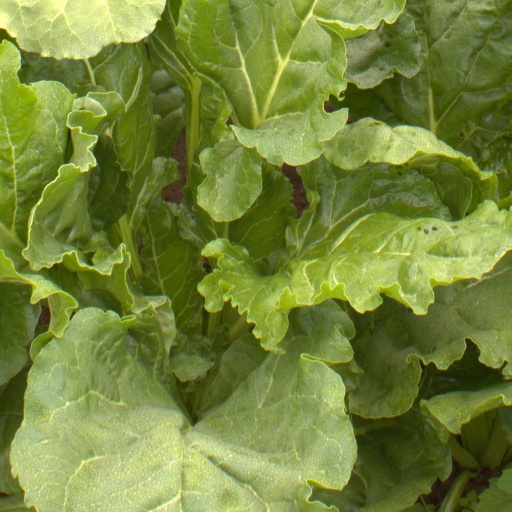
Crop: sugar beet